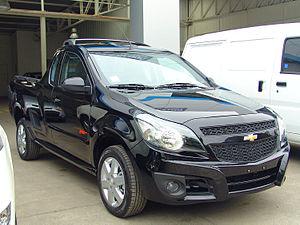
Le Chevrolet Montana ou Chevrolet Tornado au Mexique est un pick-up basé sur l'Opel Corsa de 1999. Il est vendu en Amérique du Sud où il est le rival des Fiat Strada et autres Volkswagen Saveiro.